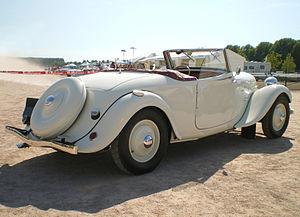
Citroën Traction cabriolet.
La Citroën Traction Avant est une automobile produite par le constructeur français Citroën de 1934 à 1957. Son histoire est liée dans la mémoire collective à l'Occupation, tour à tour voiture de la Gestapo et icône de la Résistance. Elle fut également le véhicule préféré des gangsters en raison de ses qualités routières exceptionnelles pour son époque.